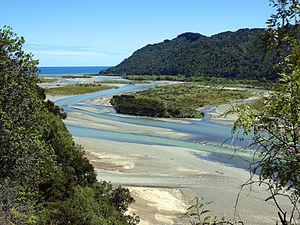
La rivière Motu est une voie d’eau majeure de la portion est de l’Ile du Nord de la Nouvelle-Zélande, dans les deux régions de la Baie de l'Abondance et de Gisborne, dans les deux district d'Opotiki et district de Gisborne.